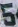
Number: 5